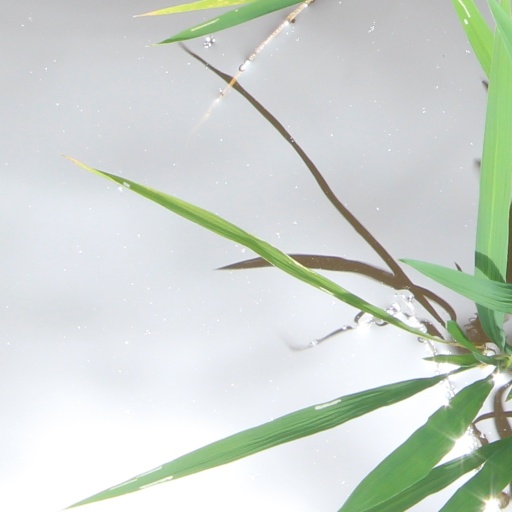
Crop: rice